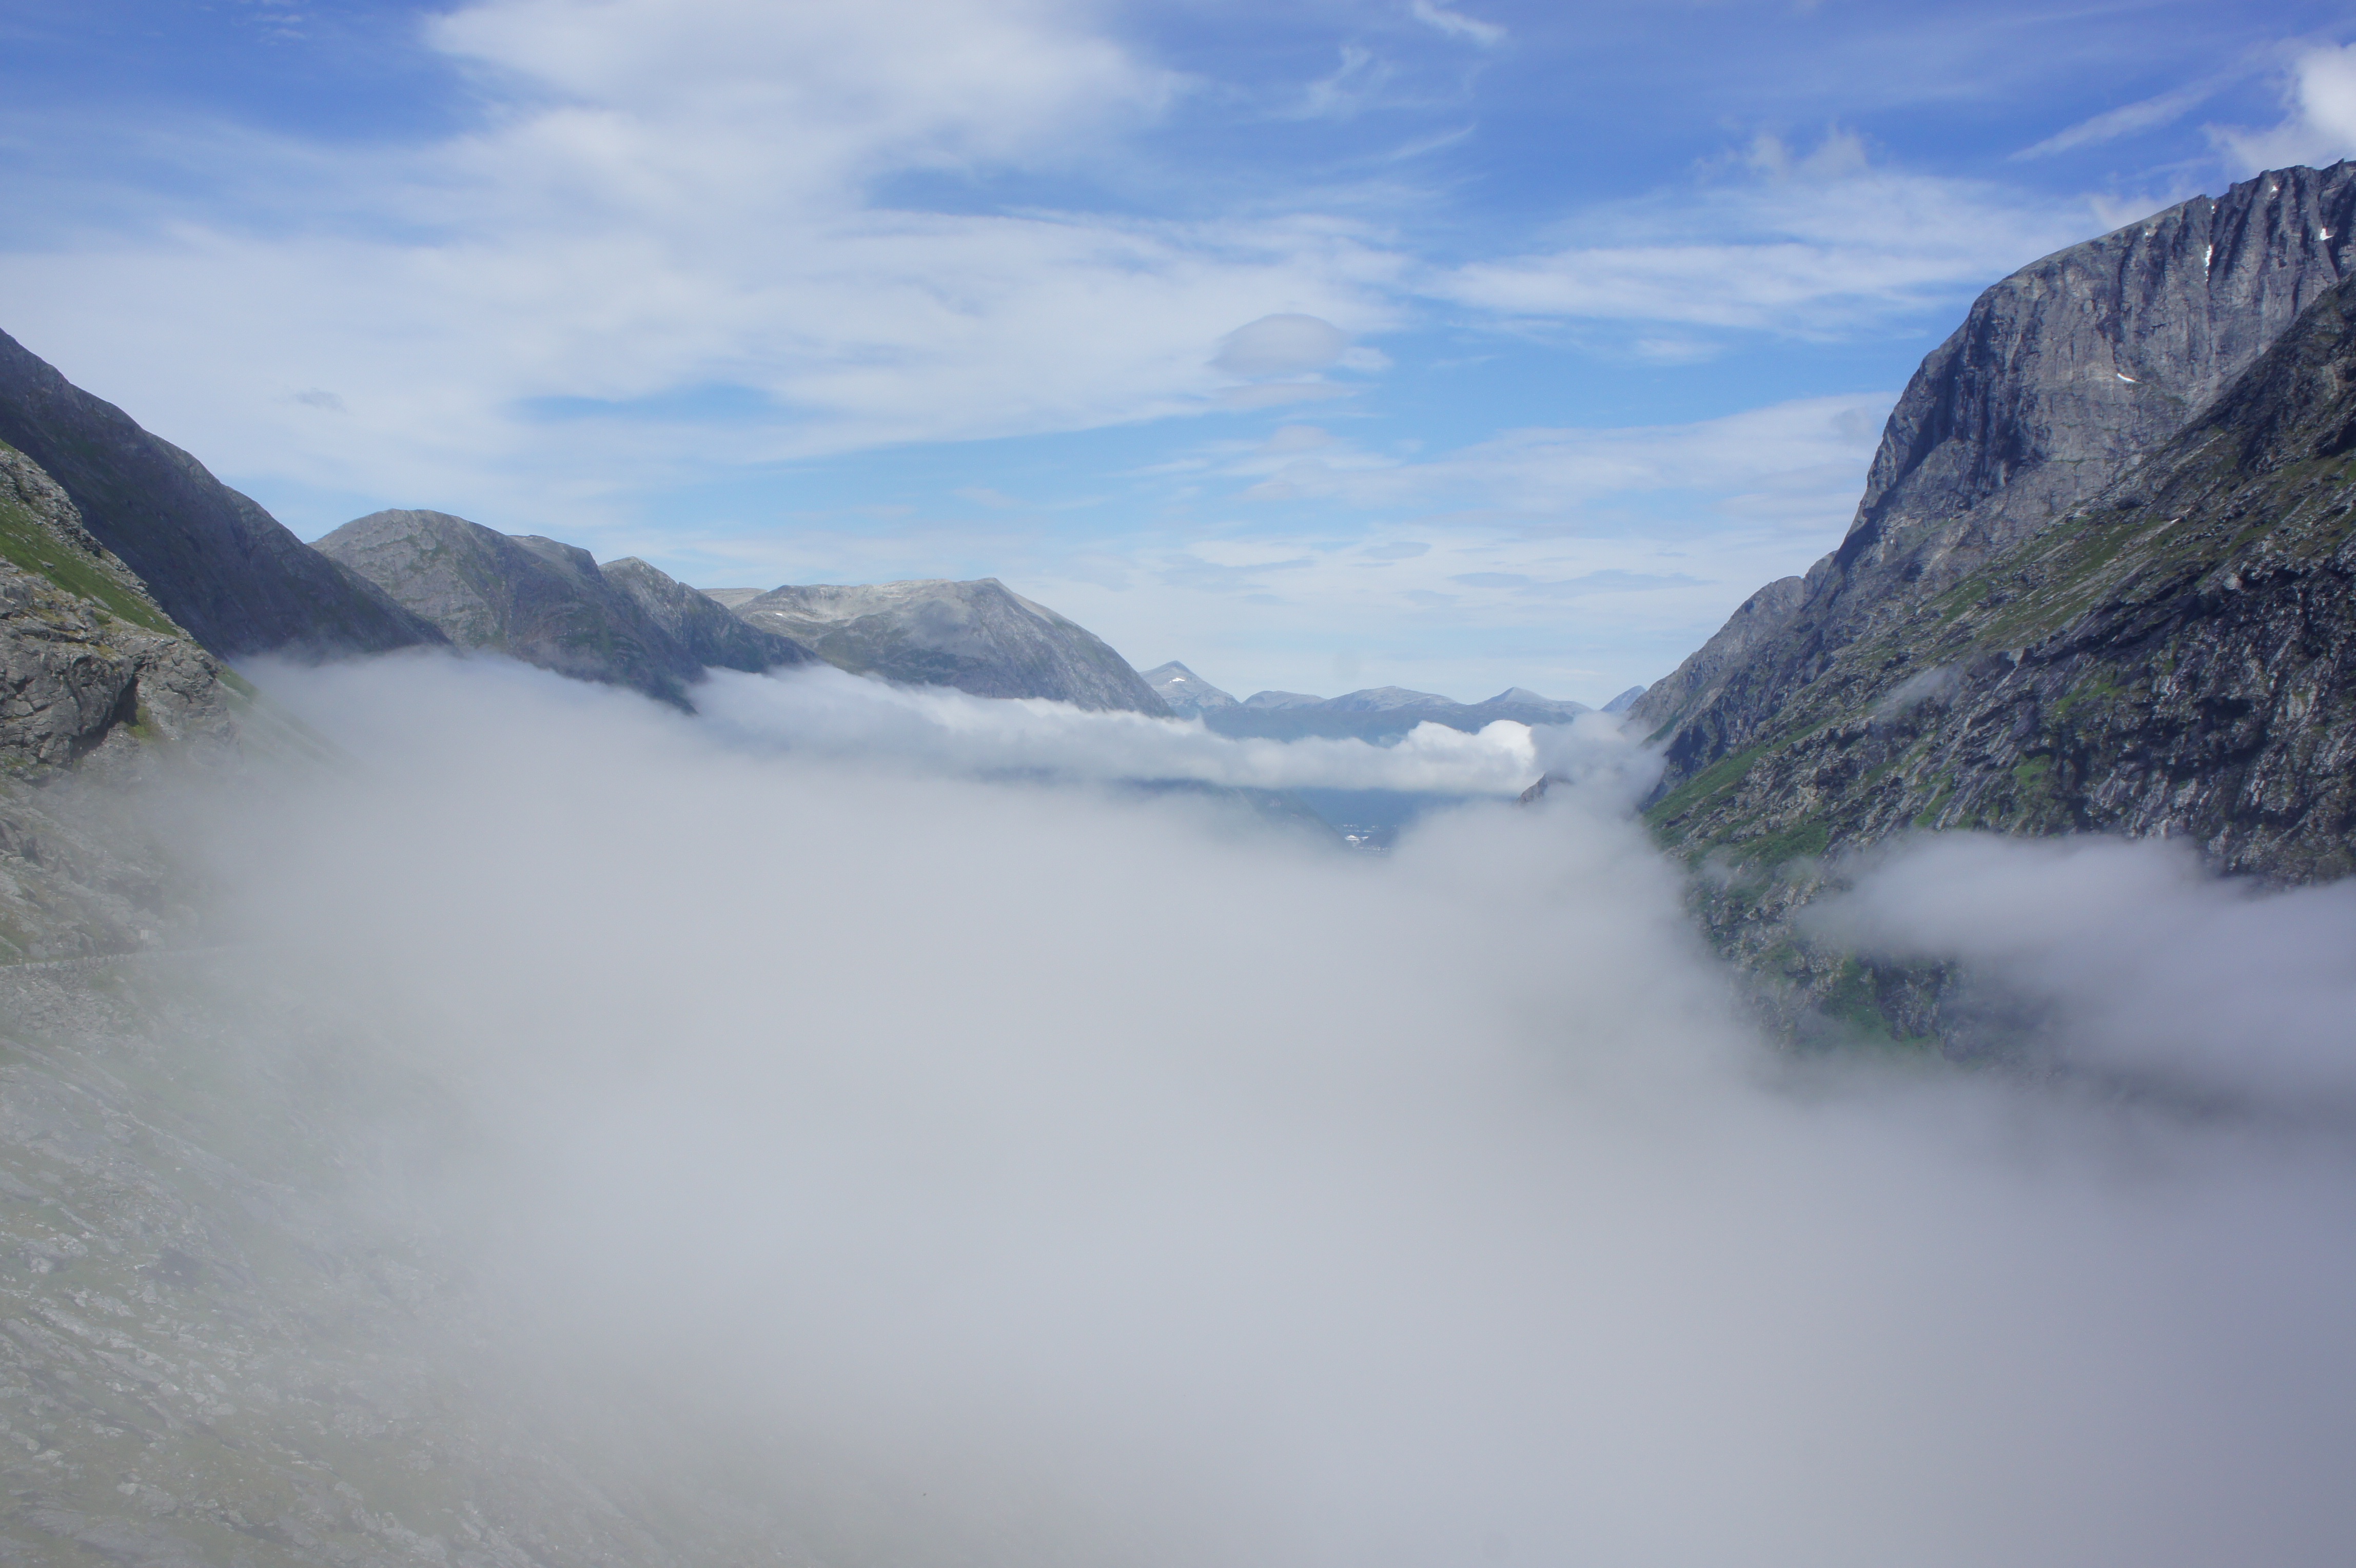
mountain, snow, winter, fog, mountain range, glacier, weather, fjord, ridge, mountains, alps, fell, loch, norway, landform, mountain pass, geographical feature, atmospheric phenomenon, mountainous landforms, glacial landform, geological phenomenon